Women in Black

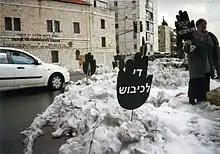
Women in Black staging a protest in Paris Square (Jerusalem) with the distinctive black stop signs calling "Stop the Occupation" in three languages

Women in Black is a women's anti-war movement with an estimated 10,000 activists around the world. The first group was formed by Israeli women in Jerusalem in 1988, following the outbreak of the First Intifada.